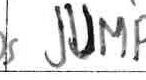
Label: jump